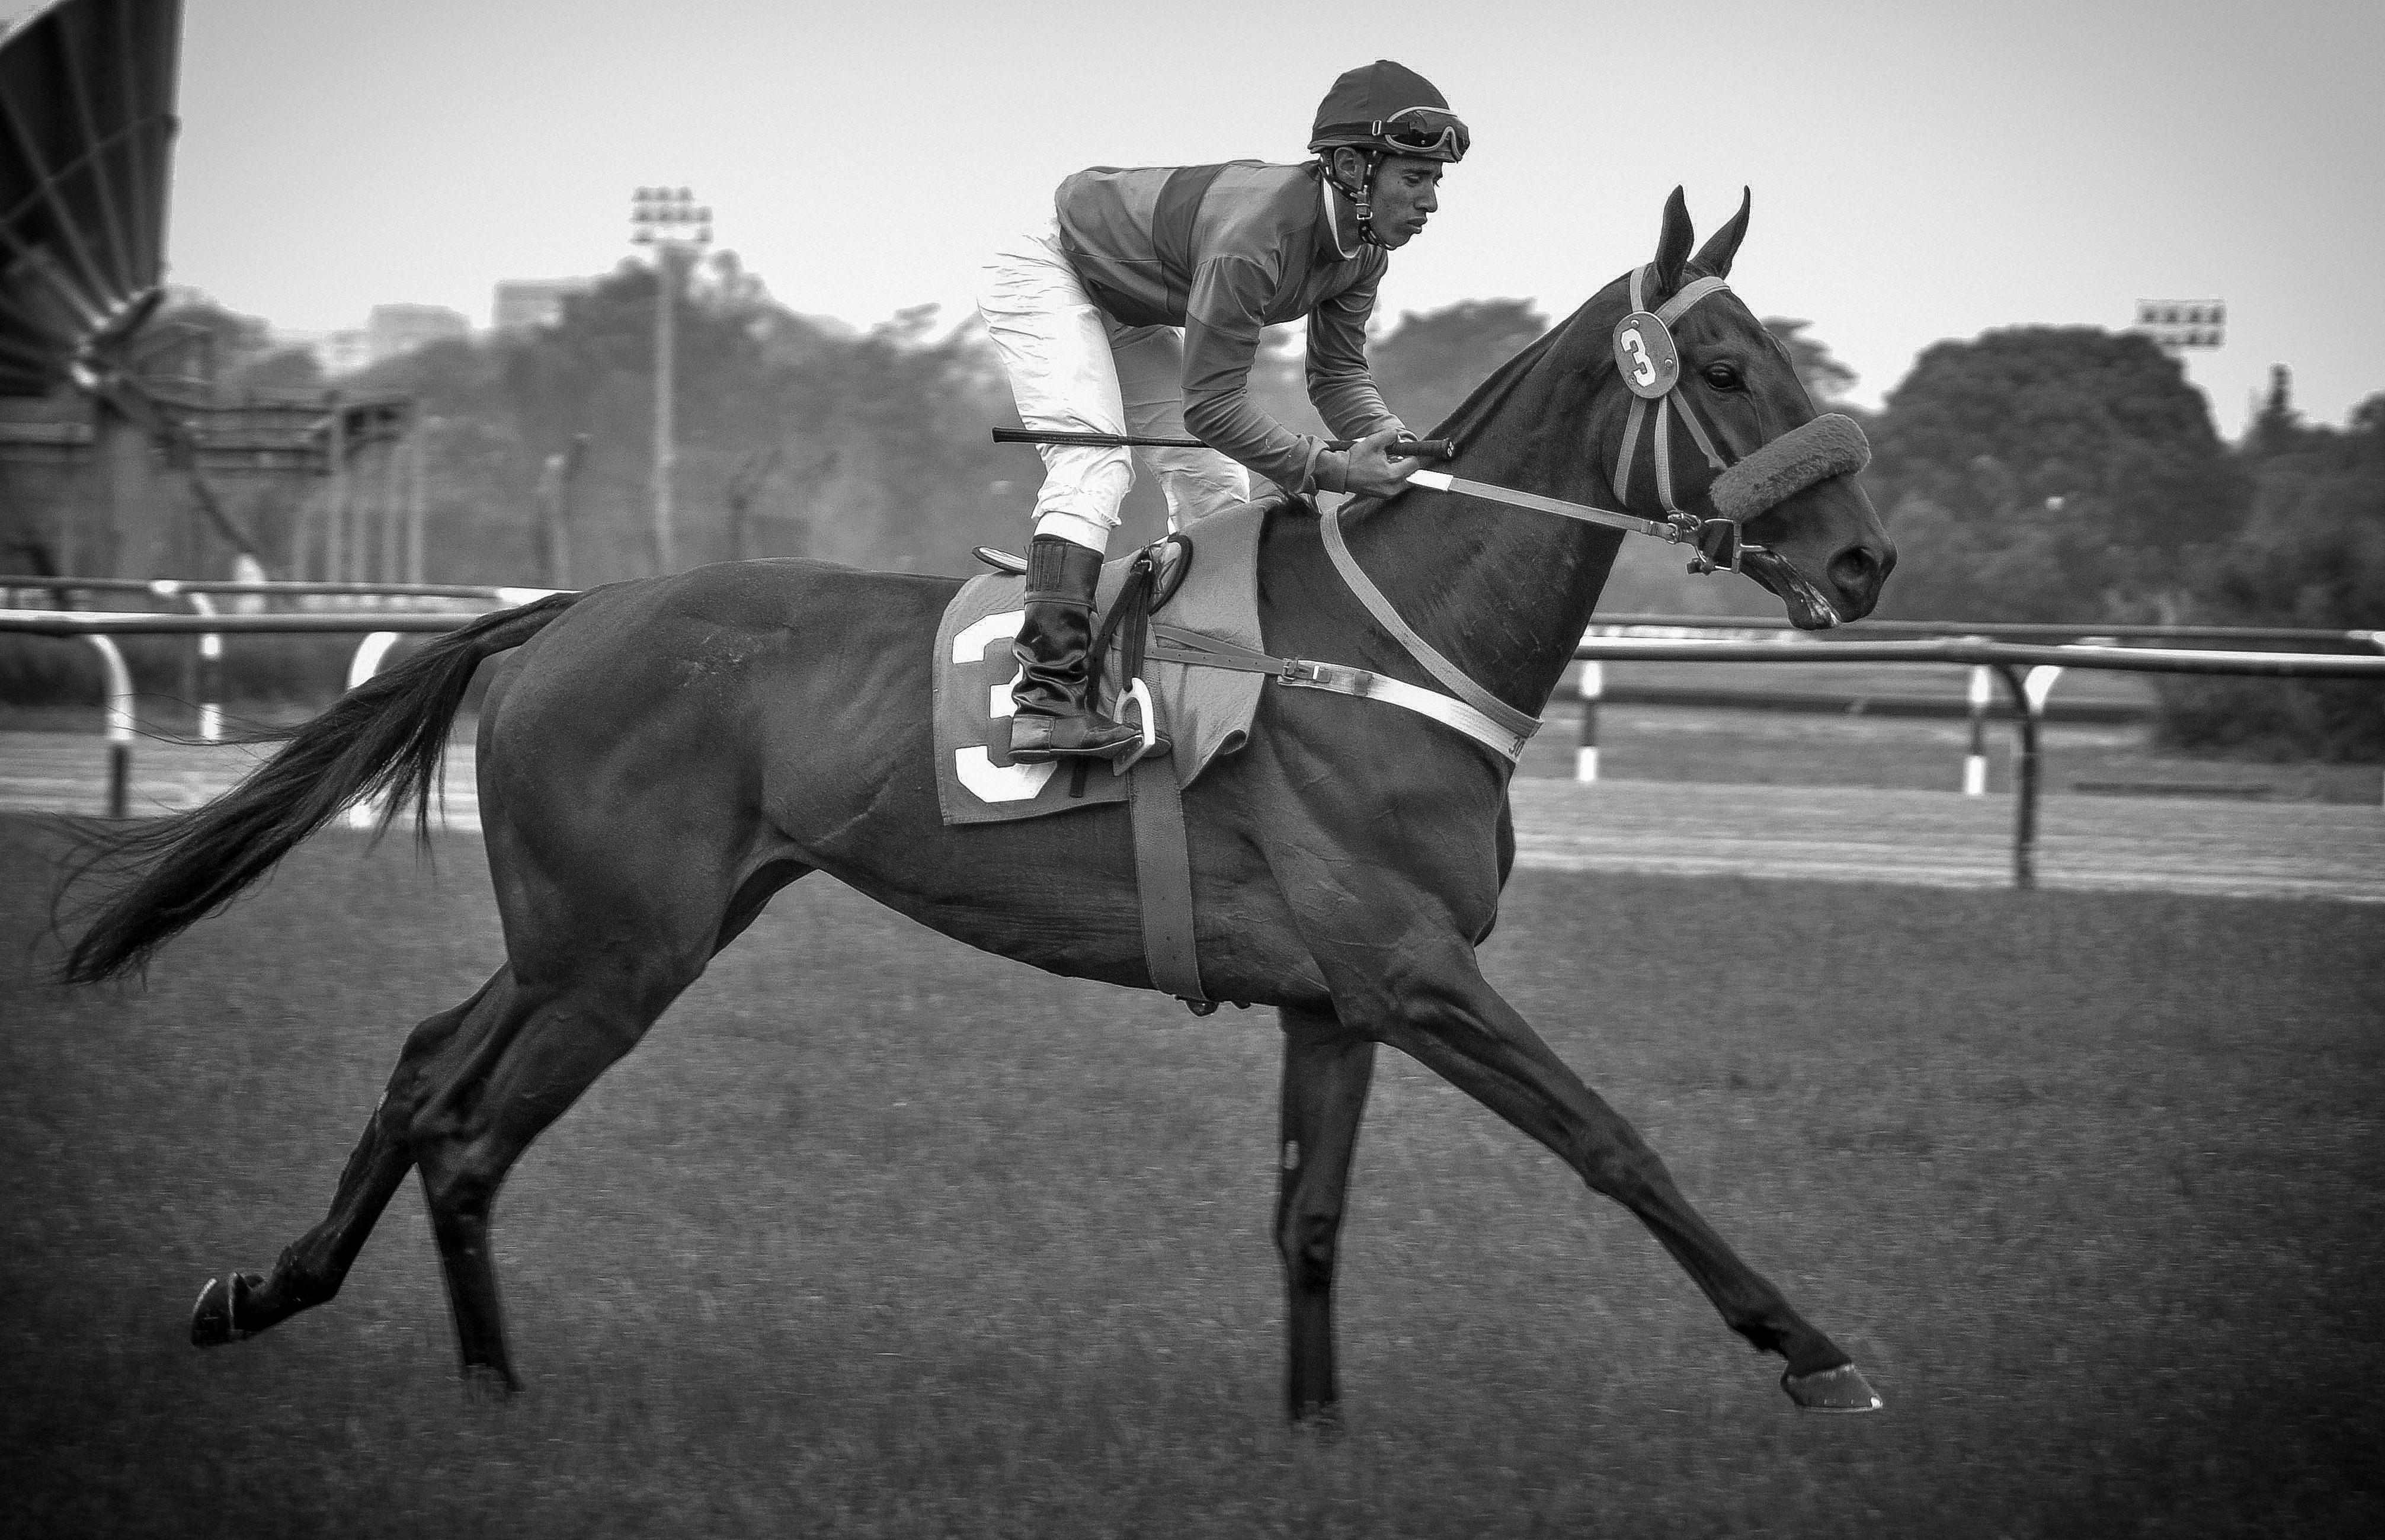
black and white, horse, rein, stallion, mane, monochrome, equestrian, bridle, race, mare, argentina, jockey, equestrianism, horse racing, buenos aires, monochrome photography, horse like mammal, horse harness, horse tack, animal sports, english riding, equestrian sport, horse trainer, hip dromo de san isidro, horse supplies